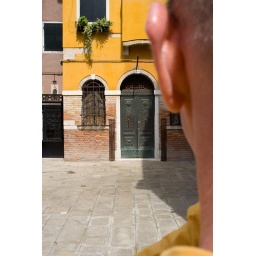
Owen's ear juxtaposed against a yellow building